Capitulation (treaty)

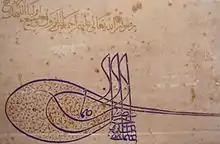
Letter of Suleiman the Magnificent to Francis I of France regarding the protection of Christians in his states. September 1528. Archives Nationales, Paris, France.

The first capitulation concluded between the Ottoman Empire and a foreign state was that of 1535, granted to the Kingdom of France. The Ottoman Empire was then at the height its power, and the French king Francis I had shortly before sustained a disastrous defeat at the Battle of Pavia. His only hope of assistance lay in the Ottoman sultan Suleiman I. The appeal to Suleiman on the ground of the common interest of the Kingdom of France and the Ottoman Empire in overcoming the power of the Holy Roman Emperor Charles V overweening power was successful; thus was established the Franco-Ottoman alliance, and in 1536 the capitulations were signed. They amounted to a treaty of commerce and a treaty allowing the establishment of Christian Frenchmen in Ottoman Turkey and fixing the jurisdiction to be exercised over them: individual and religious liberty was guaranteed to them, the King of France was empowered to appoint consuls in Ottoman Turkey, the consuls were recognized as competent to judge the civil and criminal affairs of French subjects in Ottoman Turkey according to French law, and the consuls may appeal to the officers of the sultan for their aid in the execution of their sentences. This, the first of the capitulations, can be seen as the prototype of its successors. Five years later, similar capitulations were concluded between the Ottoman Empire and the Republic of Venice, and most other European powers, and eventually the United States, followed suit. Initially the treaties were only with the then-current sultan, but over time they were extended indefinitely.